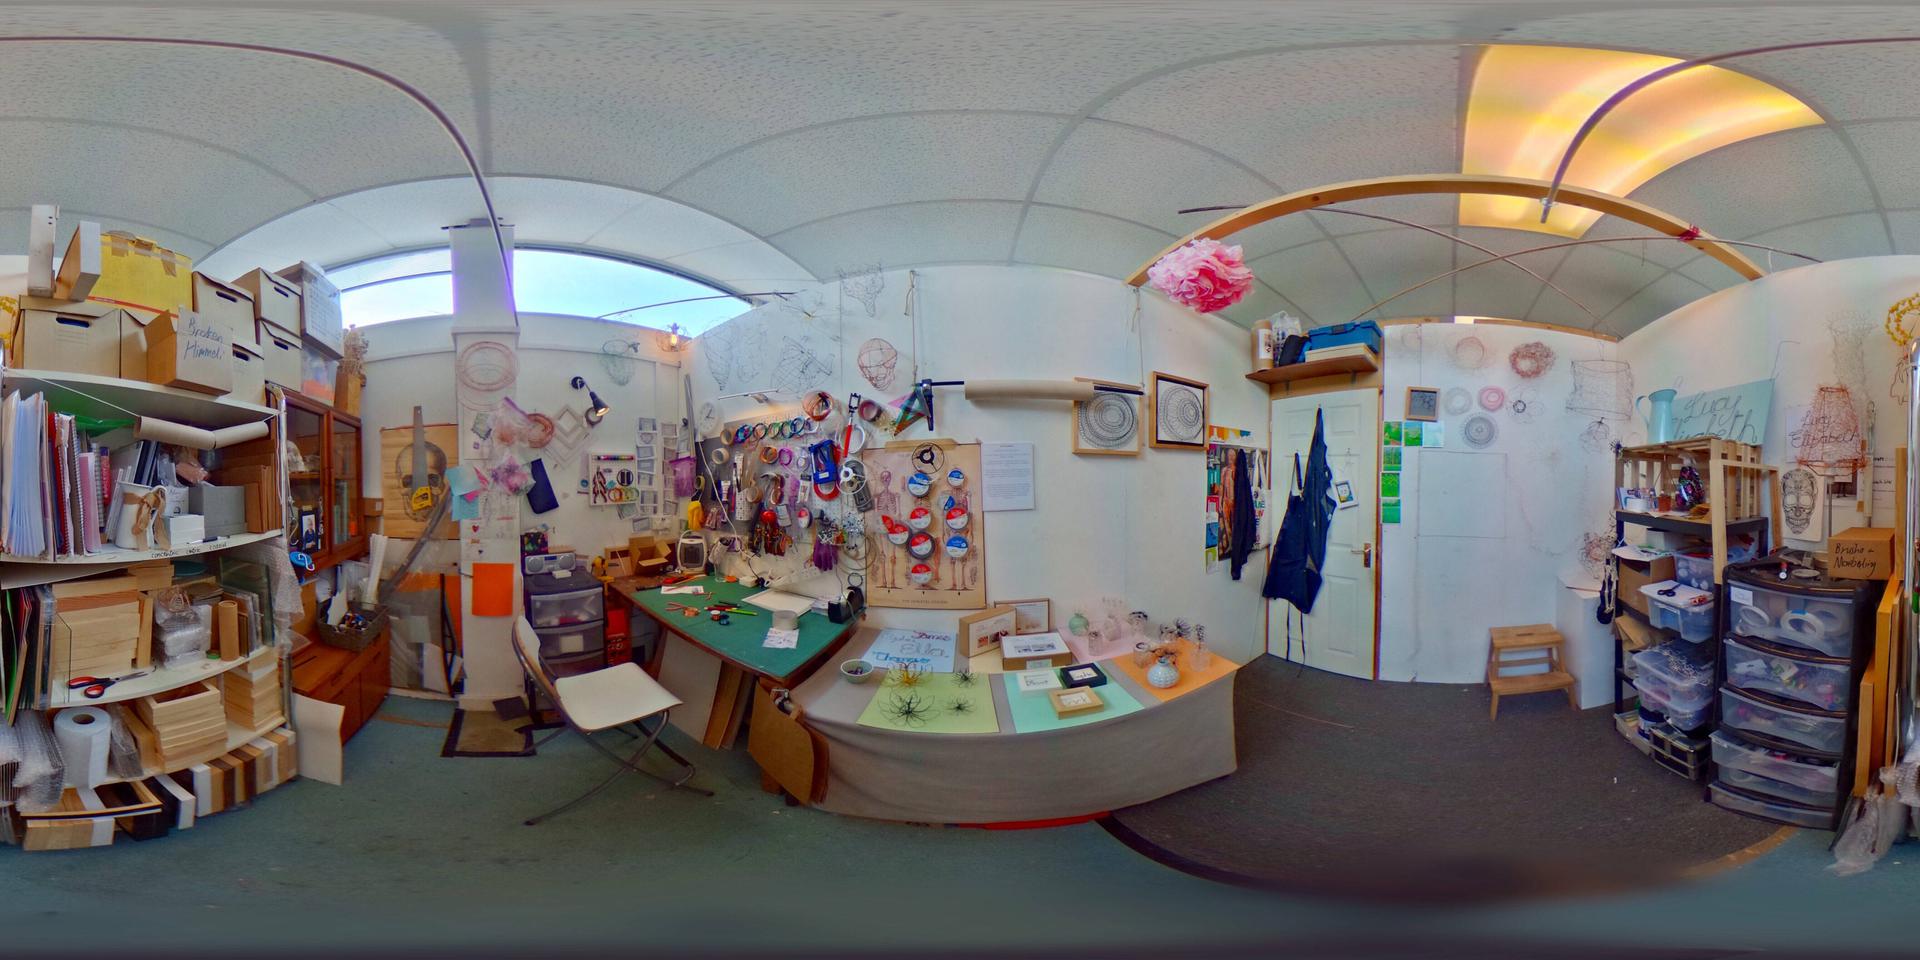
Referred object: The door on the right side of the current view

Referred object: turn right to the door with the hanging aprons

Referred object: the white folding chair opposite the green worktable